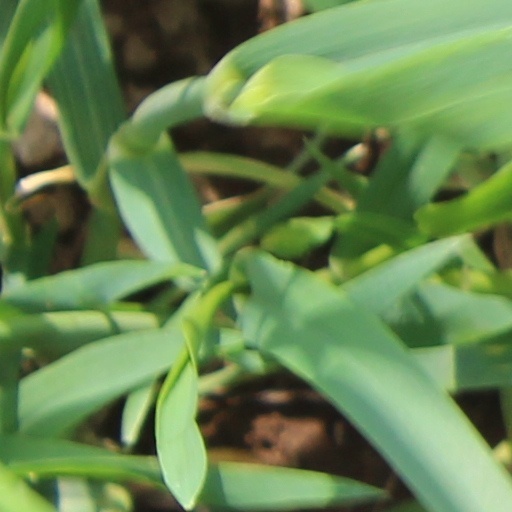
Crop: wheat